Angelo Tsagarakis

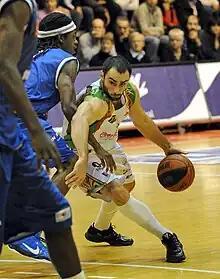
Angelo Tsagarakis - JL Bourg 2010

After a solid season with Saint-Vallier, Tsagarakis decided to sign back with JL Bourg-en-Bresse, his first pro team following his return to France after college. The 2010–11 season, was a season during which he showed consistency within his performance level, particularly in the second half of the season. He started 8 of the last 11 games, averaging over 15 points per game, while shooting 47% from the field and 50% from behind the arc, along with averaging 2.2 rebounds and 2 assists (with an efficiency of 12), in 26 minutes per game. Between the 24th and 30th league games, he posted statistics that provided him with instant recognition as being one of the premier guards in the league; as during that stretch, he averaged 20 points per game, while shooting 50% from the field, with an impressive 54% from 3 point range, on 8 attempts per game, along with 2.7 rebounds and 2.2 assists (efficiency of 16.7) in 30 minutes per game on average. For the season overall, Tsagarakis played in all 34 games of the regular season, starting 11. He averaged 11.5 points, 2 rebounds, and 1.6 assists per game. He also finished second in the league in free-throw percentage, at 88%.